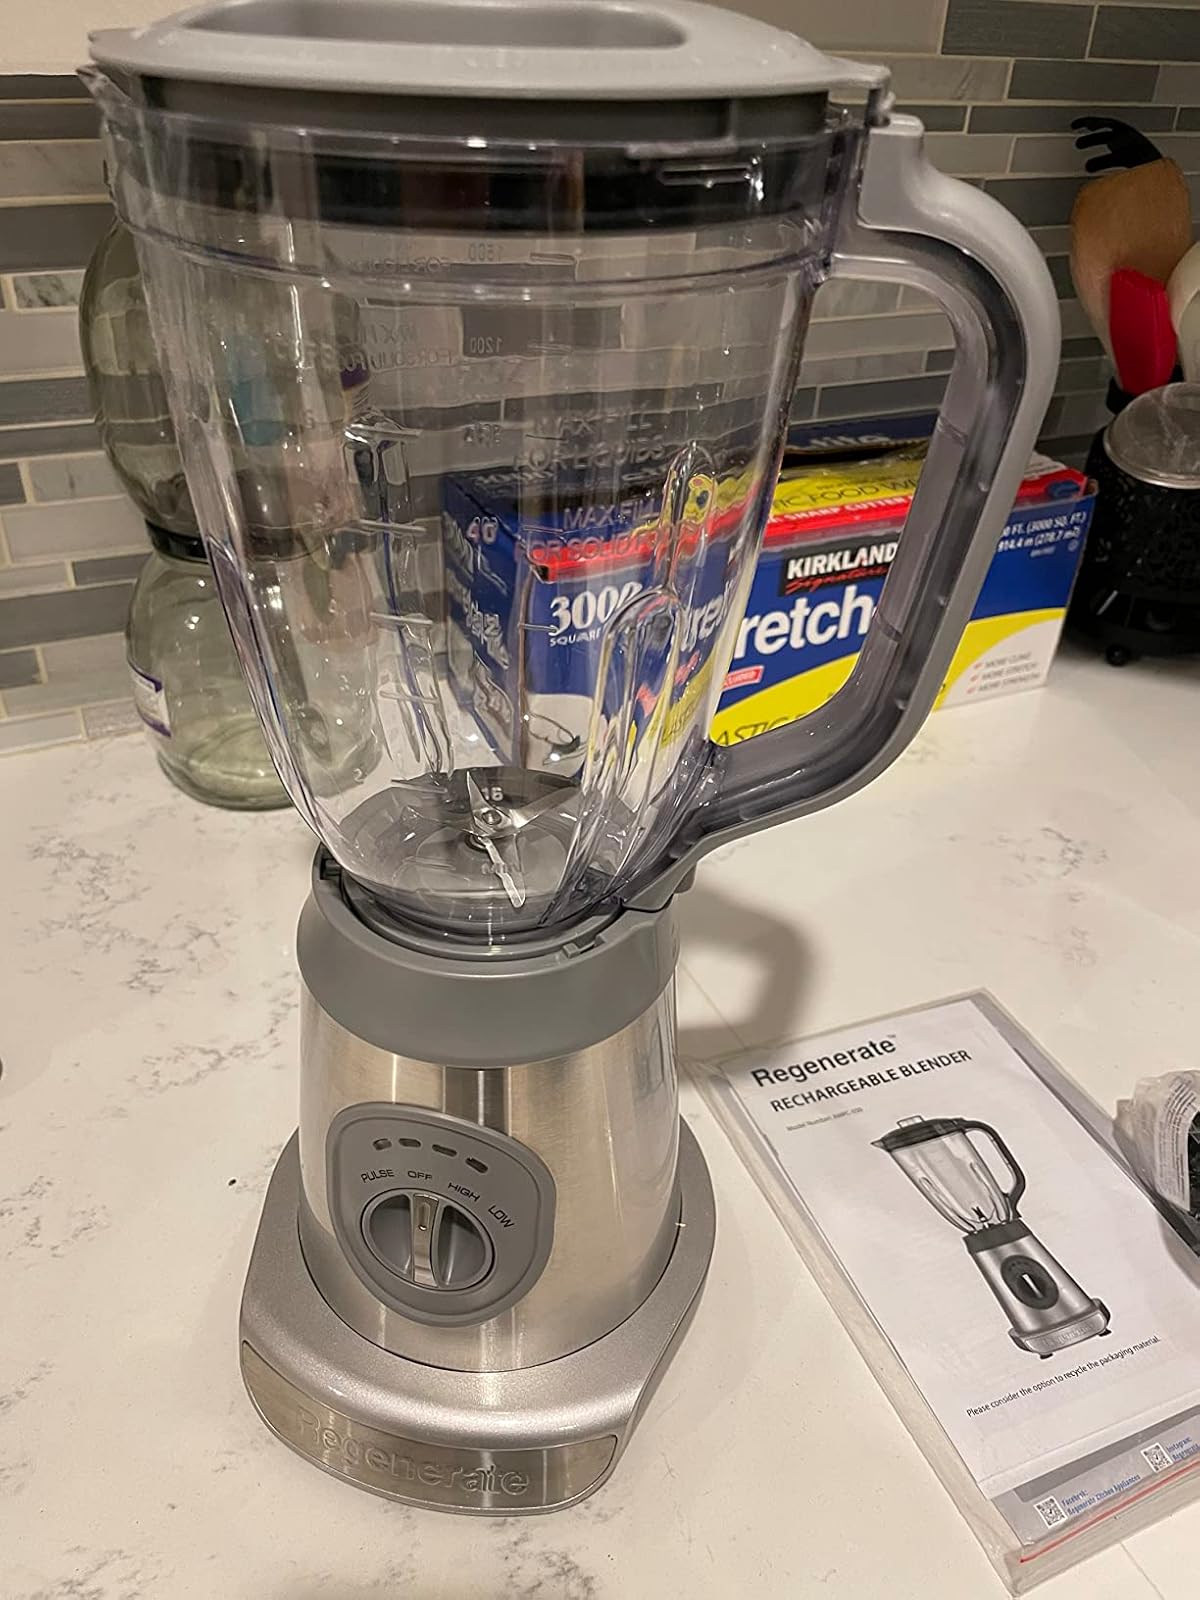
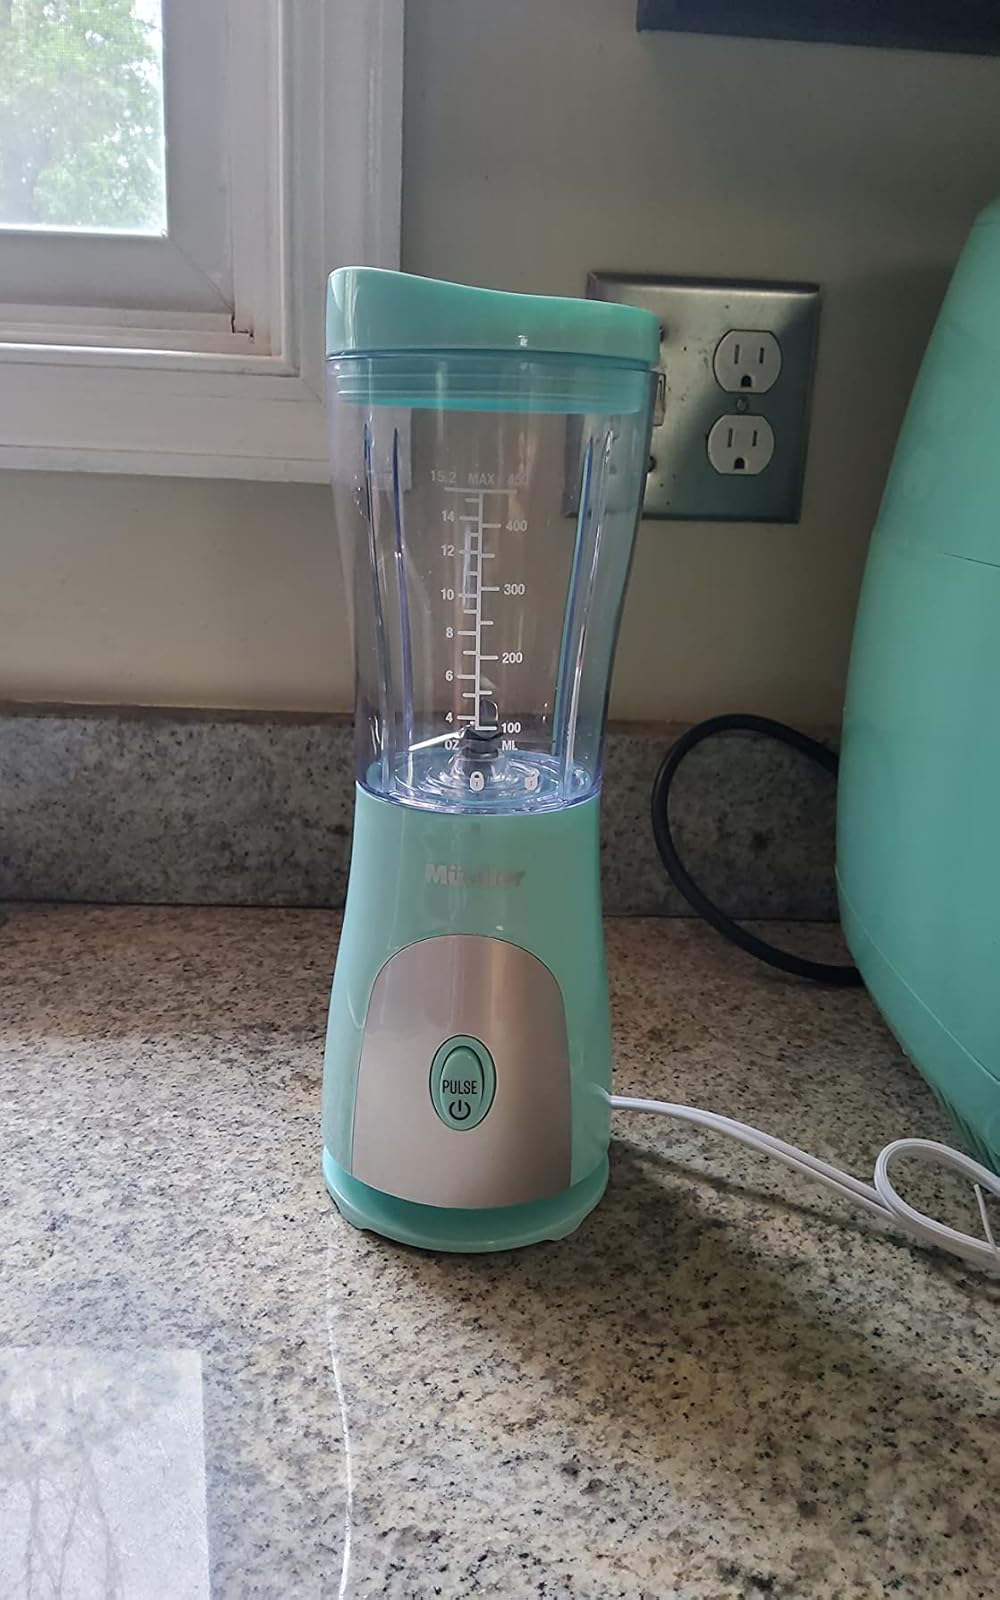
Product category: items_blender
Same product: no